Peanut

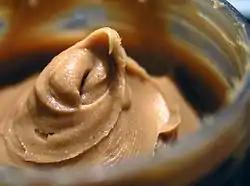
Peanut butter

Dry-roasting peanuts is a common form of preparation. Dry peanuts can be roasted in the shell or shelled in a home oven if spread out one layer deep in a pan and baked at a temperature of for 15 to 20 min (shelled) and 20 to 25 min (in shell).